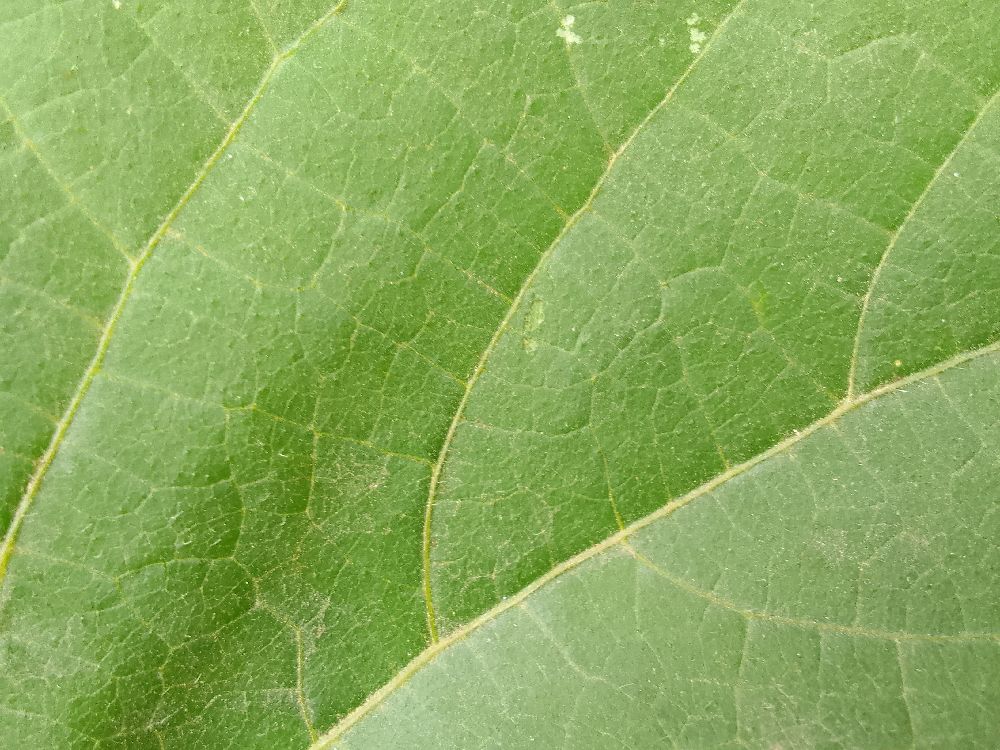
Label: healthy